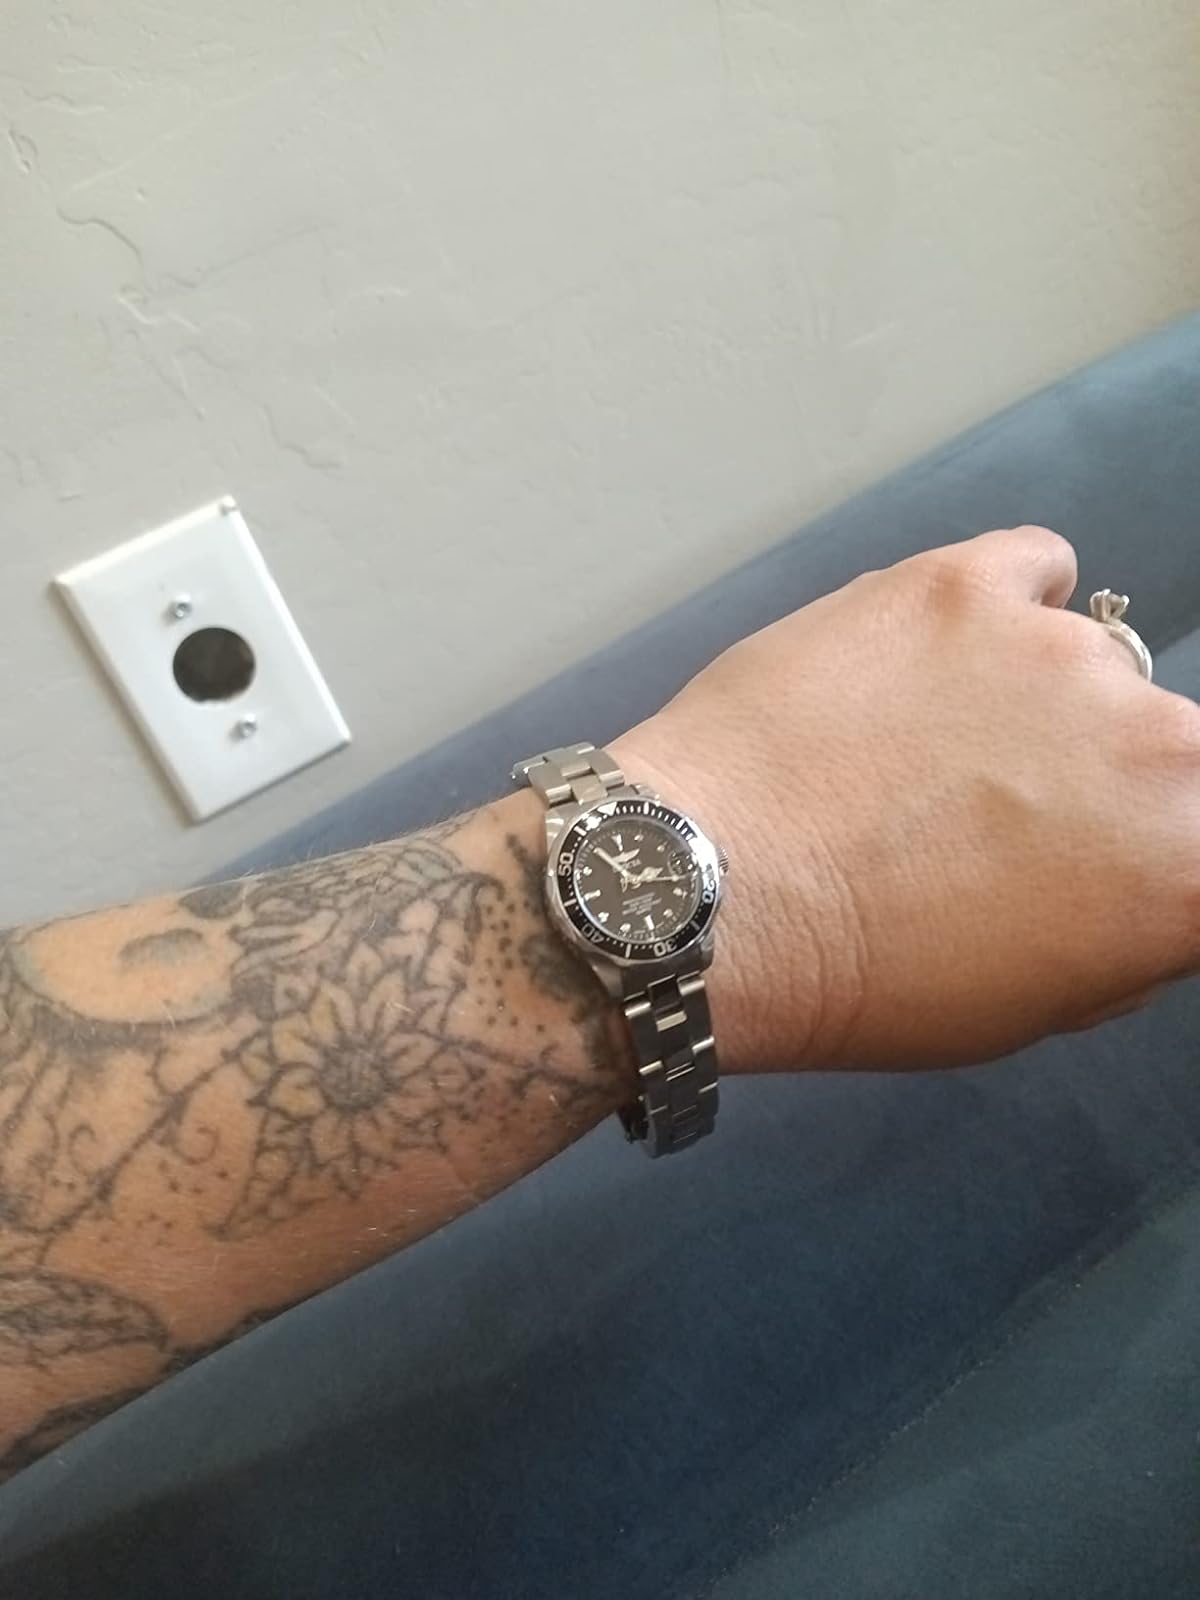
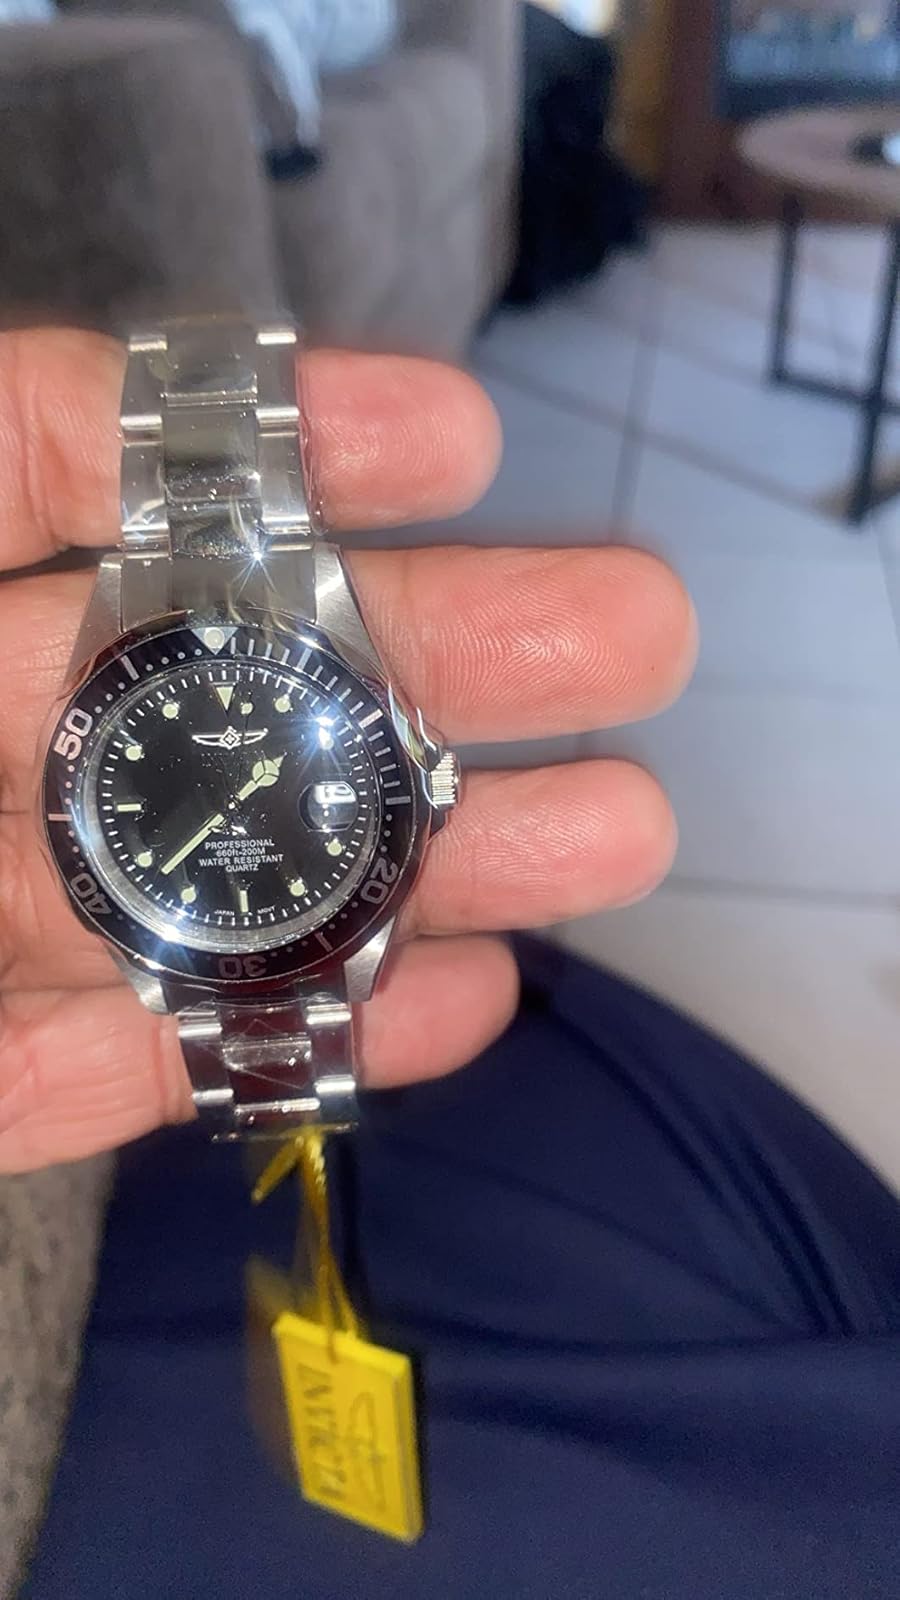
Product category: accessories_watch
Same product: yes